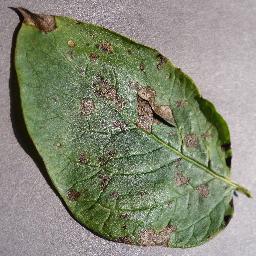
Label: Potato___Early_blight